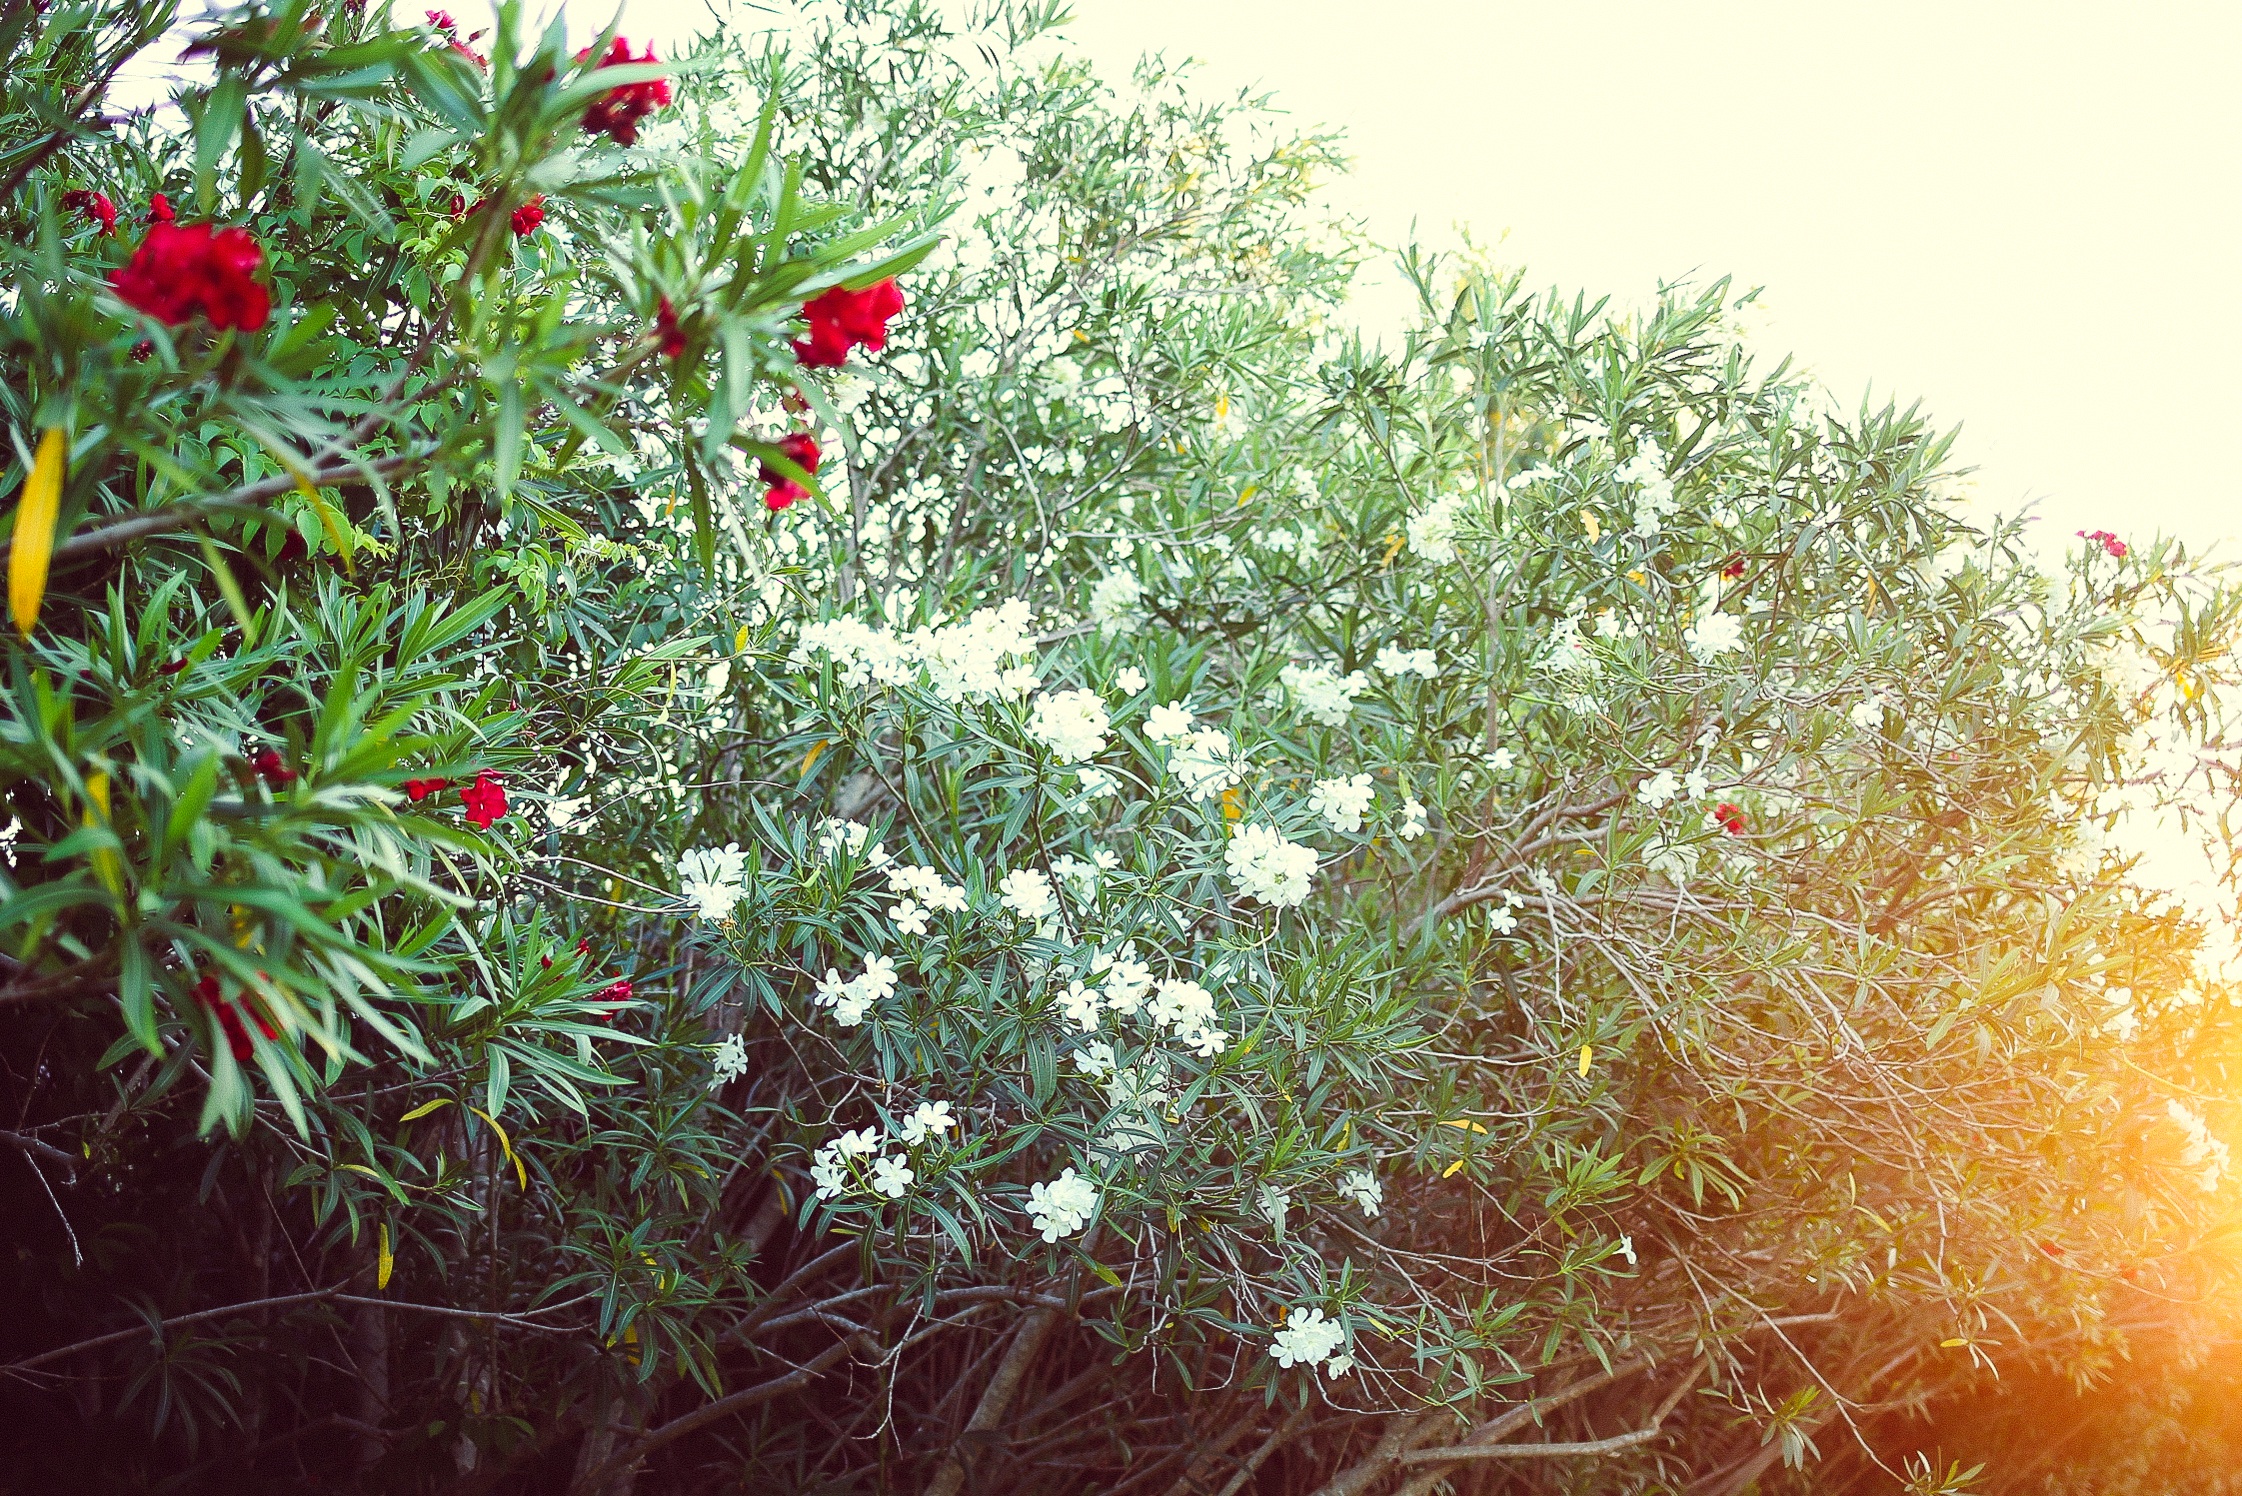
tree, branch, plant, flower, produce, evergreen, botany, flora, shrub, flowering plant, woody plant, land plant